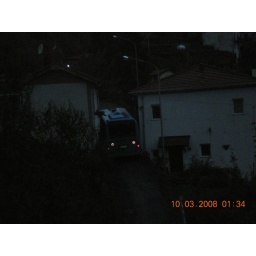
Public bus going between the houses in Borseda-sorry this is so dark!